If This Is Love

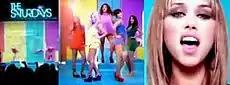
A screenshot of some of the scenes from the colourful, celebrity-inspired music video for "If This Is Love".

The music video for "If This Is Love" was directed by Harvey B Brown and premiered on MSN Video on 16 June 2008.